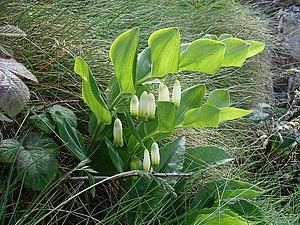
Située sur la côte nord du Cap Sizun, la réserve du Cap Sizun, encore connue sous le nom de réserve Michel-Hervé Julien, occupe une bonne partie du littoral de la commune de Goulien. Créée à l'origine pour la protection de belles populations d'oiseaux de mer, elle offre en outre un exemple représentatif des végétations des pelouses, des landes et falaises littorales. Dès sa création à l'initiative de la Société pour l'étude et la protection de la nature en Bretagne en 1958, elle a été ouverte au public. Un circuit de visite et la présence d'animateurs permet de faire connaissance avec l'écologie de ces milieux au printemps et en été.